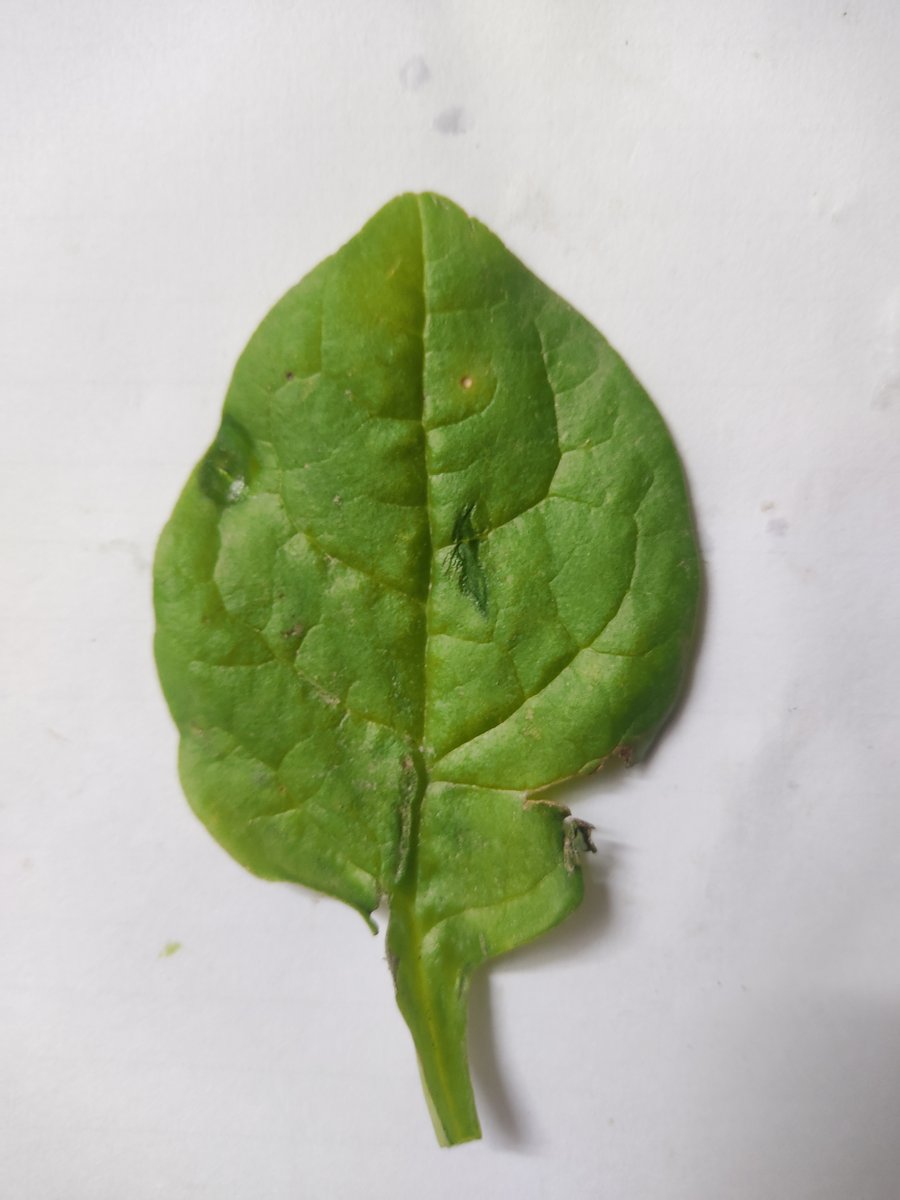
Label: Healthy-Leaf